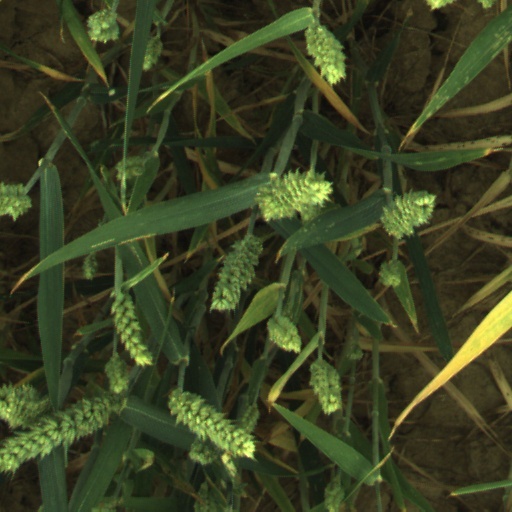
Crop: wheat